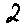
Label: 2